Metal Gear (mecha)

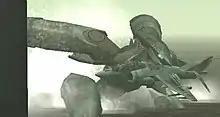
Metal Gear RAY holding a Harrier aircraft in ""

Metal Gear RAY aka AM-01 is an anti-Metal Gear introduced in "" also designed by Yoji Shinkawa. This Metal Gear model comes in two variants: a manned prototype version developed to combat Metal Gear derivatives and an unmanned, computer-controlled version refitted to defend Arsenal Gear.